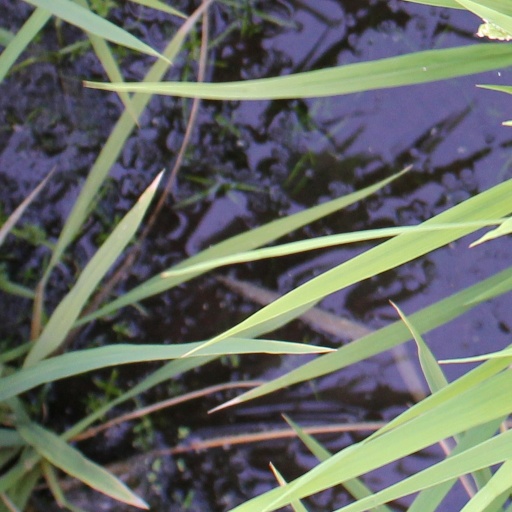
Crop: rice